Arsenal des galères

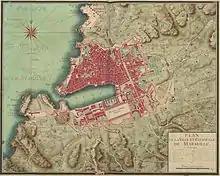
Map of Marseille in 1700. The arsenal stands near the planned .

As soon as the first works were commissioned, Arnoul realized the inadequacy of this project and planned to extend the arsenal beyond the southeast corner of the port, along the Quai de Rive-Neuve, by expropriating the Capuchin convent. Arnoul became embroiled in an acute conflict with the aldermen, supported by the Duke of Mercœur.